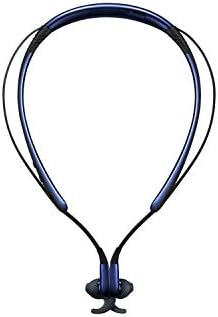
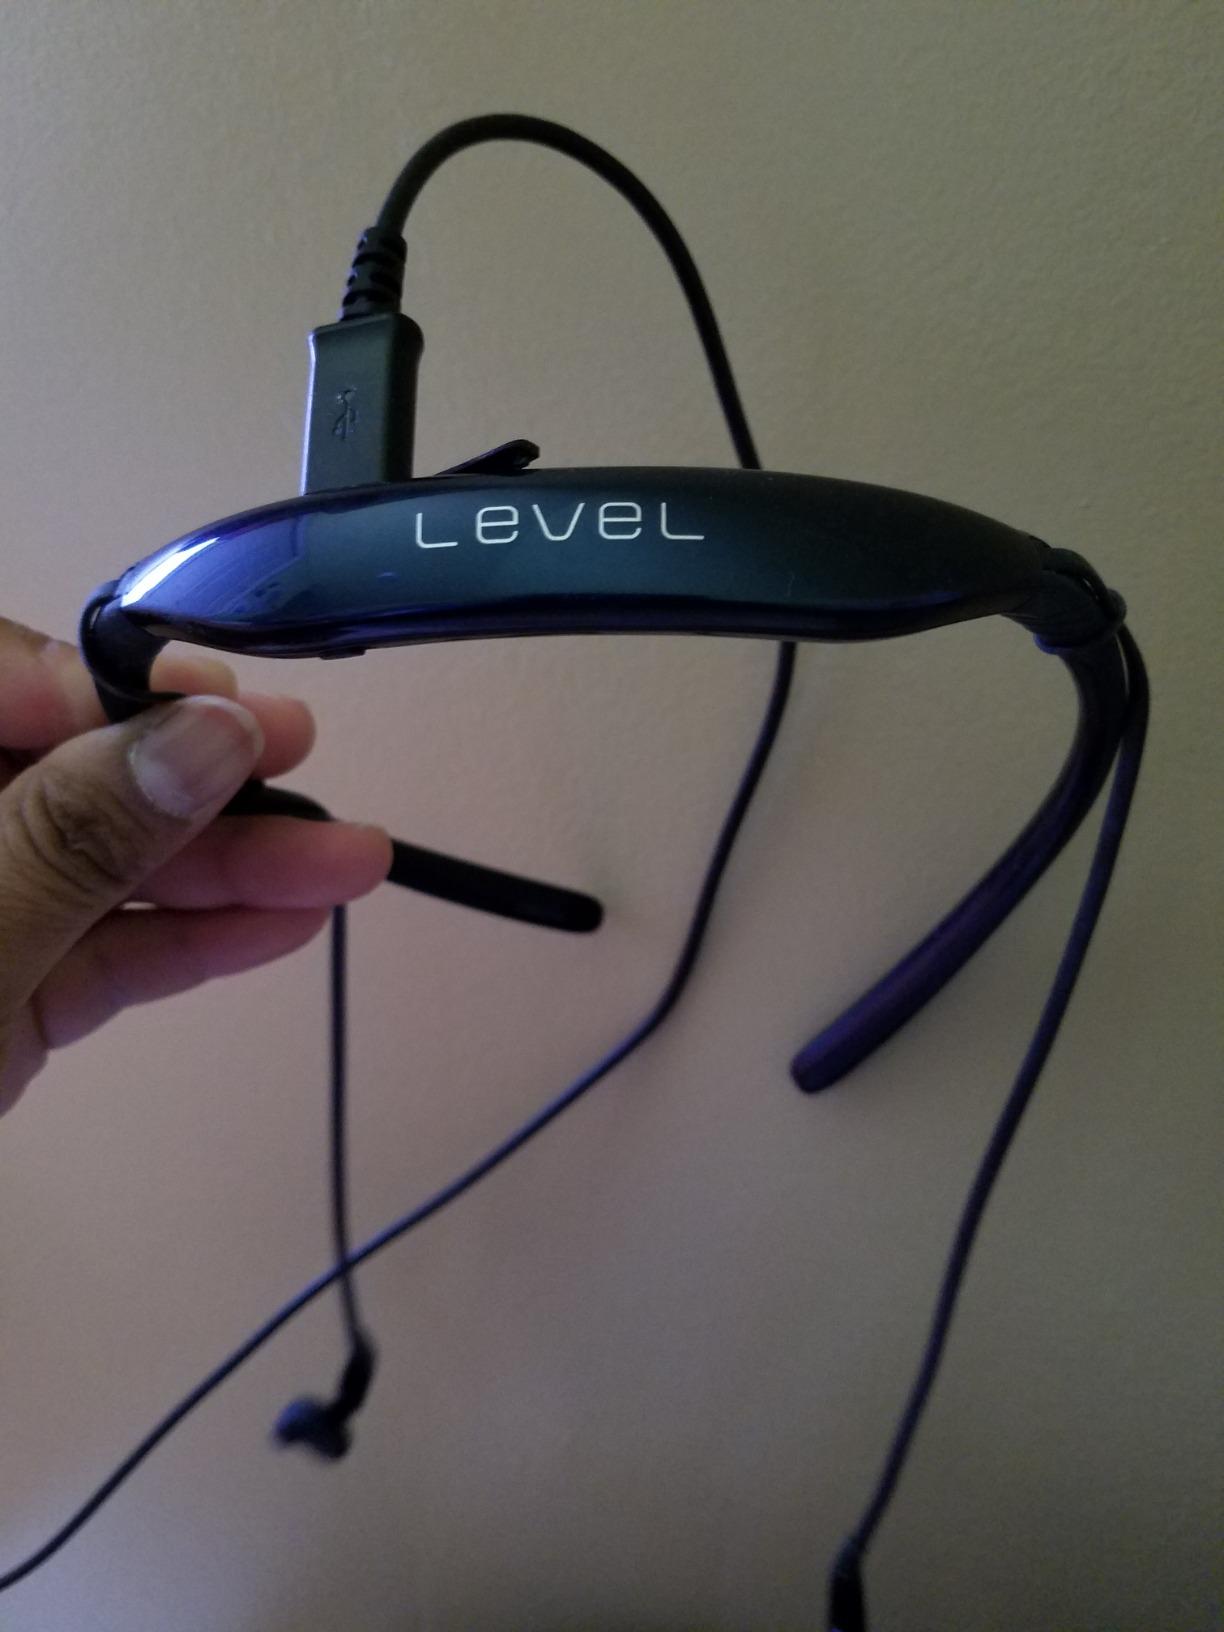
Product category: headphones
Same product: yes